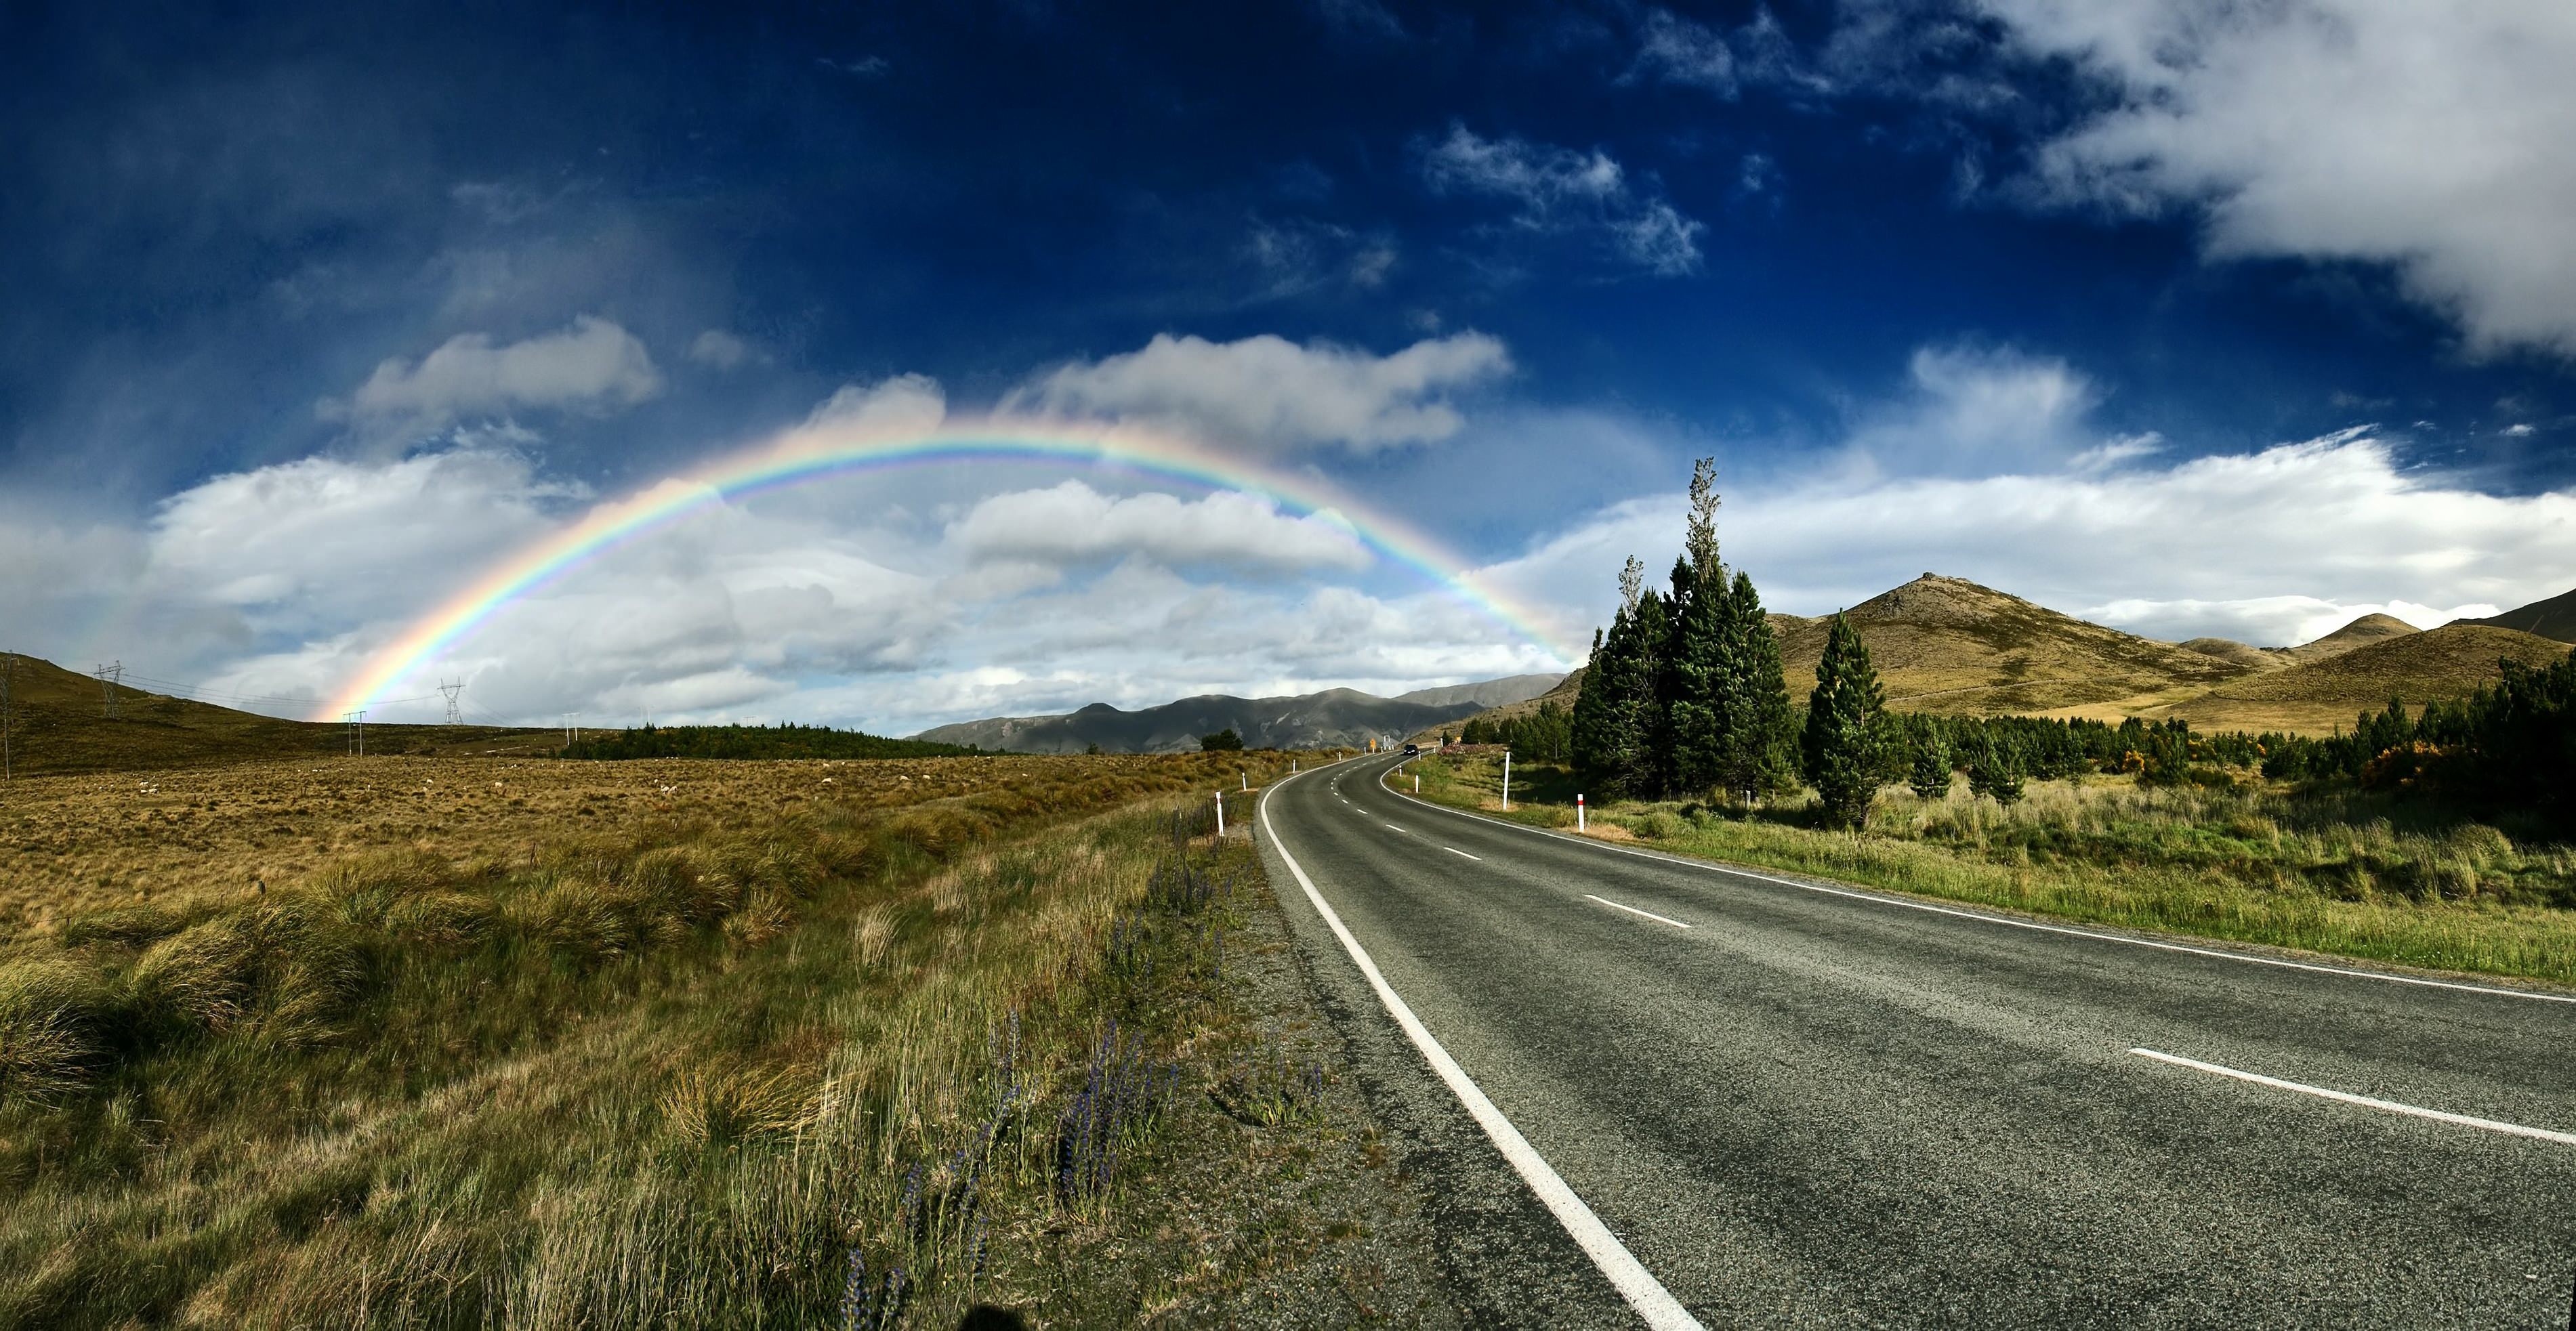
landscape, nature, grass, horizon, mountain, cloud, sky, road, meadow, countryside, sunlight, morning, hill, highway, mountain range, country road, blue sky, road trip, roadway, alps, infrastructure, plateau, clouds sky, rural area, beautiful landscape, mountain pass, meteorological phenomenon, rainbow background, atmospheric phenomenon, mountainous landforms